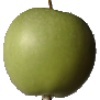
Label: Apple Granny Smith 1